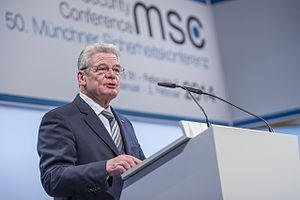
Joachim Gauck [ joˈaxim ɡaʊ̯k], né le 24 janvier 1940 à Rostock, dans le Mecklembourg, est un homme d'État allemand, président de la République fédérale d'Allemagne de 2012 à 2017.